List of EastEnders characters introduced in 1990

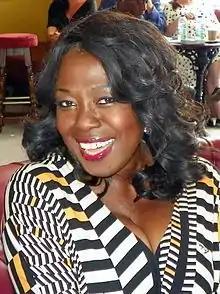
The character of Pearl is the first of actress Ellen Thomas' (pictured in 2016) four roles in the series.

Pearl Chadwick, played by Ellen Thomas, appears between episode 606 and episode 613, first broadcast on 27 November and 20 December 1990 respectively. Pearl is introduced alongside her husband, Henry Chadwick (Thomas Baptiste), as the grandmother of Kofi Tavernier (Marcel Smith).